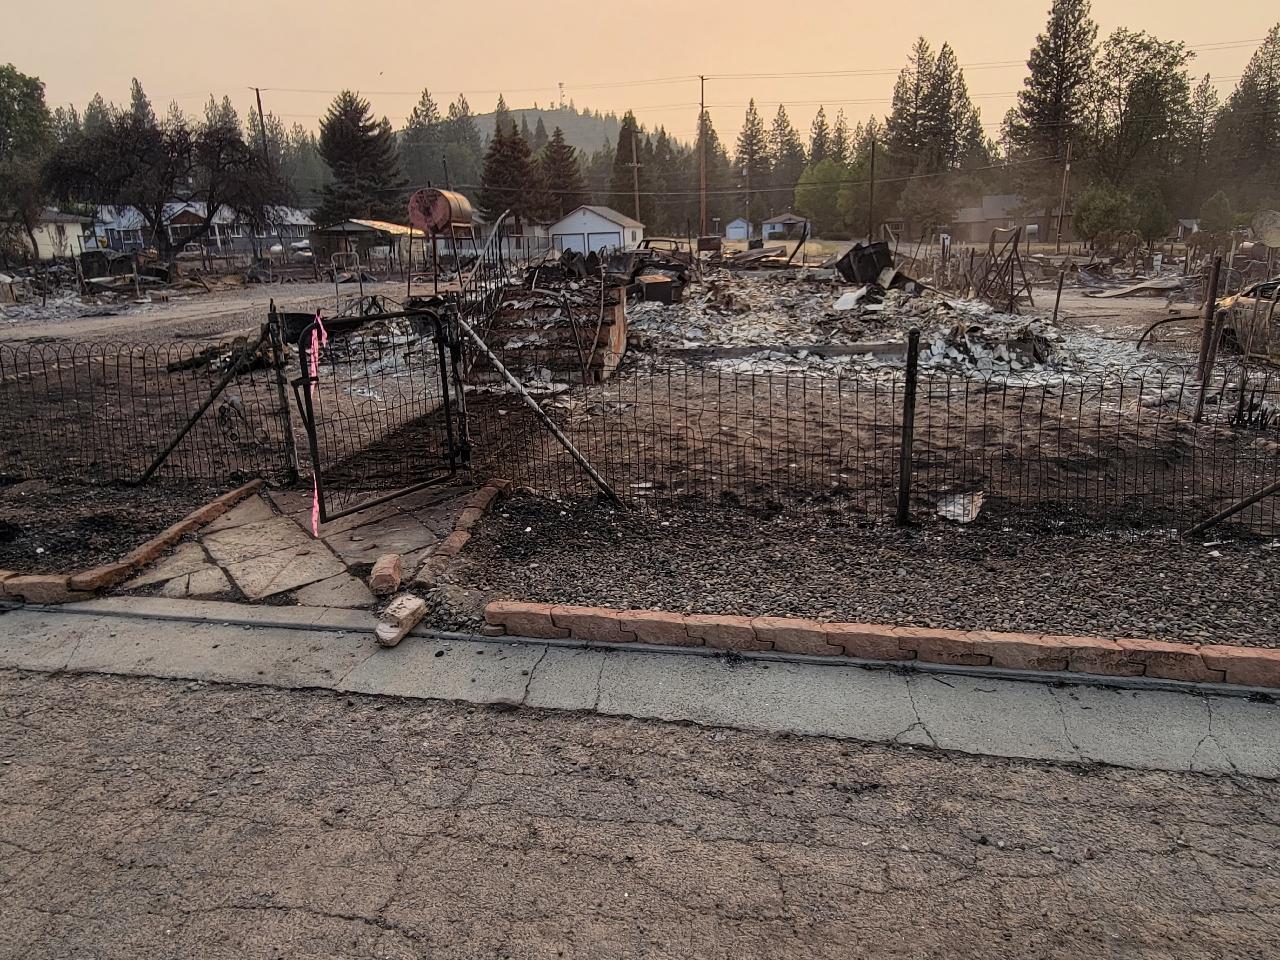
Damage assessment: destroyed